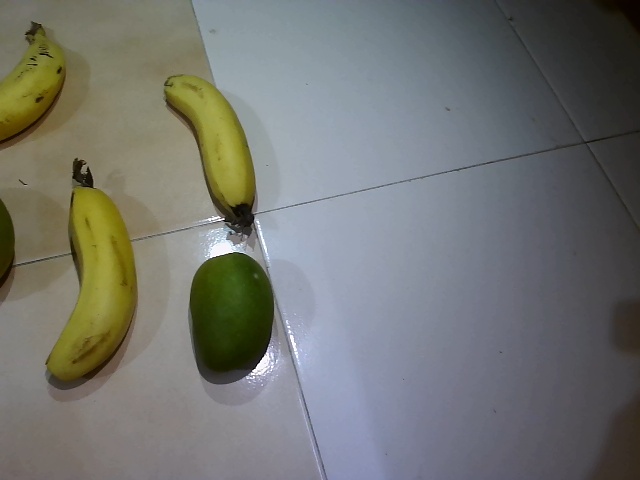
Label: Ripe_Banana